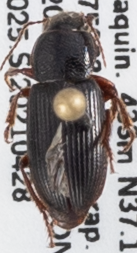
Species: Dicheirus piceus
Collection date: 2021-04-28
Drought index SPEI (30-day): -1.85
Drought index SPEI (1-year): -1.69
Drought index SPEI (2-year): -1.69